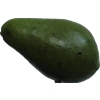
Label: green_avocado